Kejawèn

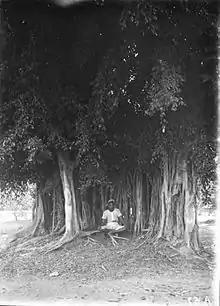
A Javanese man meditating under a Banyan tree. Dutch East Indies, before 1940.

Indian influences came firstly in the form of Hinduism, which reached the Indonesian Archipelago as early as the first century. By the fourth century, the kingdom of Kutai in East Kalimantan, Tarumanagara in West Java, and Holing (Kalingga) in Central Java, were among the early Hindu states established in the region. Several notable ancient Indonesian Hindu kingdoms are: Mataram, famous for the construction of the majestic Prambanan temple, followed by Kediri and Singhasari. Since then, Hinduism, along with Buddhism, spread across the archipelago and reached the peak of its influence in the fourteenth century. The last and largest of the Hindu-Buddhist Javanese empires, that of the Majapahit, influenced the entire Indonesian archipelago.